Marine biogenic calcification

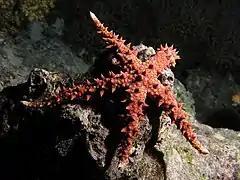
An Egyptian sea star, a common example of an Echinoderm.

Echinoderms, of the phylum Echinodermata, include organisms such as sea stars, sea urchins, sand dollars, crinoids, sea cucumbers and brittle stars. These organisms form extensive endoskeletons consisting of magnesium-rich calcite. Magnesium-rich calcite maintains the chemical composition of CaCO3, yet features substitutions of Mg for Ca as calcite and aragonite are mineral forms or polymorphs of CaCO3. Adult echinoderm skeletons consist of teeth, spines, tests, tubule feet, and in some cases, spicules. Echinoderms serve as excellent blueprints for biomineralization. Adult sea urchins are a particularly popular species studied to better understand the molecular and cellular processes that the calcification and biomineralization of their skeletal structures requires. Unlike many other marine calcifiers, echinoderm tests are not formed purely from calcite; instead, their structures also heavily consist of organic matrices that increases the toughness and strength of their endoskeletons.